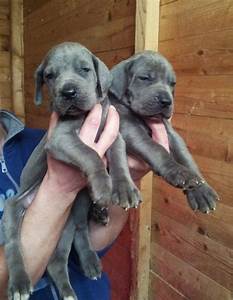
Label: dog